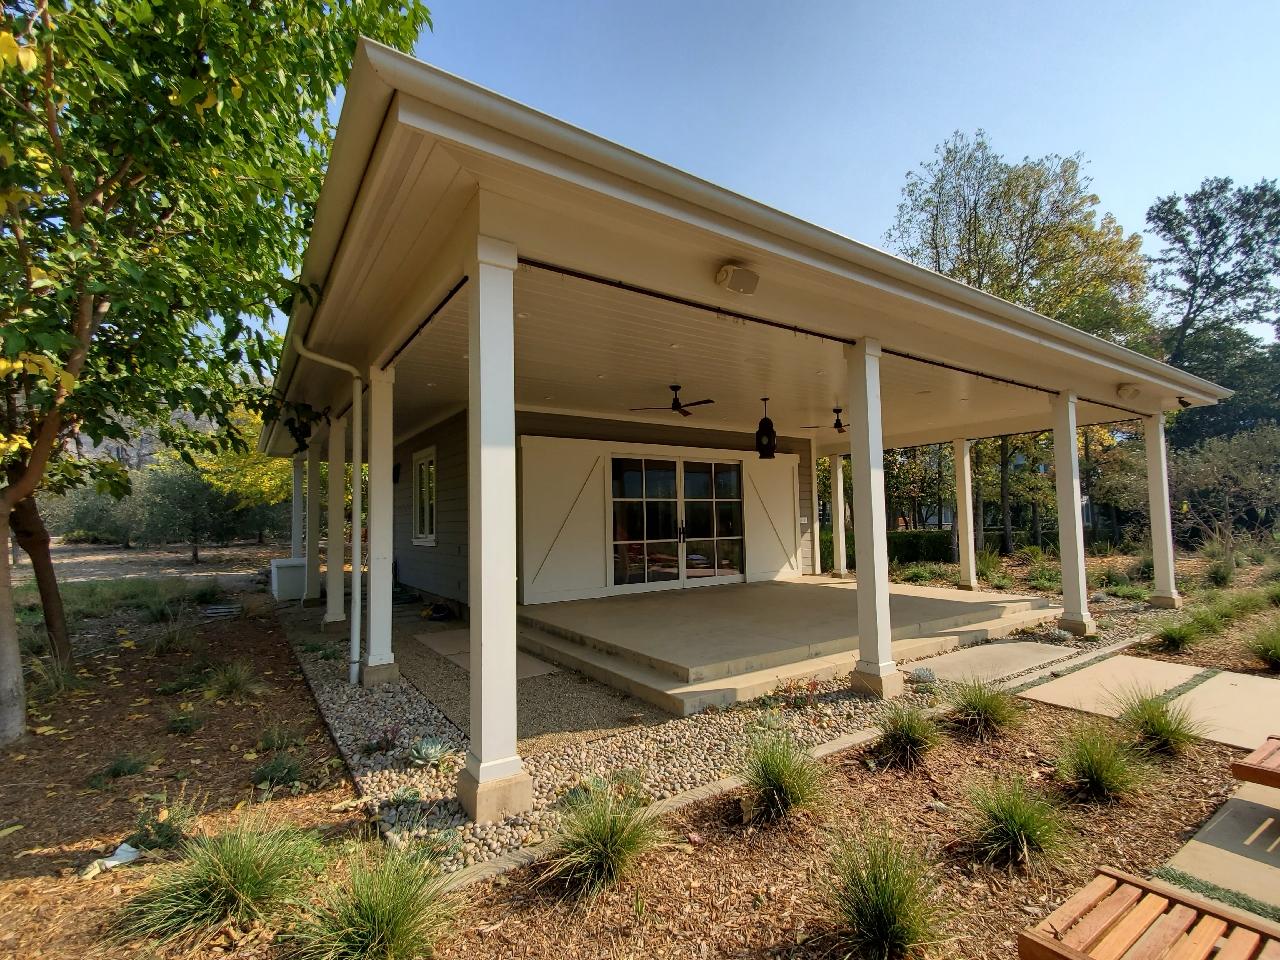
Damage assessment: no_damage